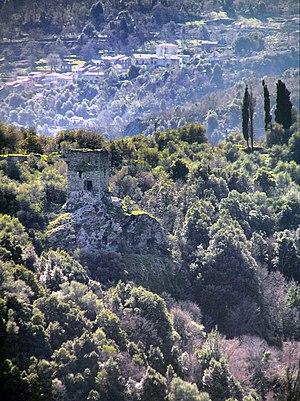
San-Gavino-di-Tenda est une commune française située dans la circonscription départementale de la Haute-Corse et le territoire de la collectivité de Corse.